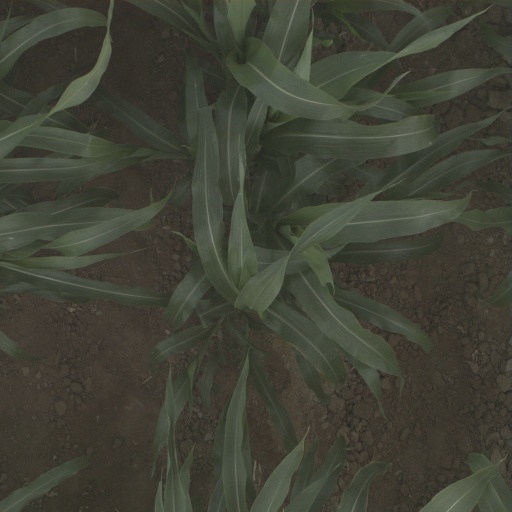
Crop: sorghum